Medieval and early modern Africa

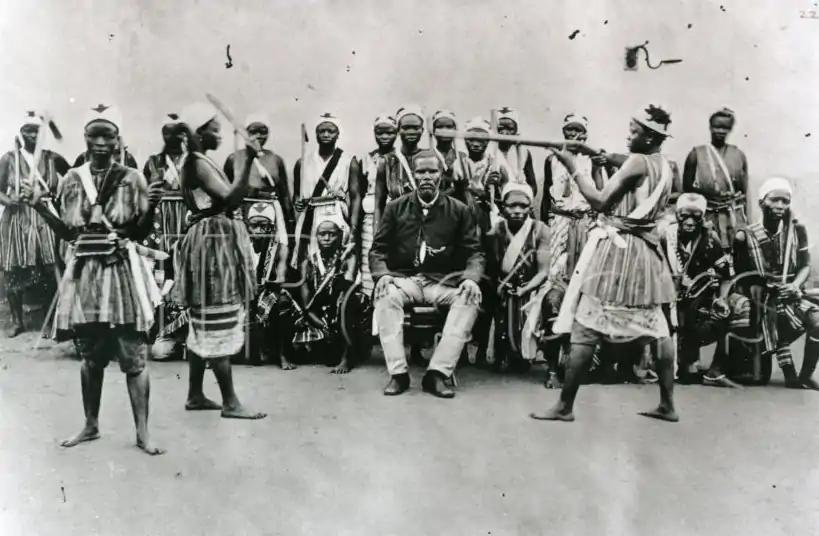
Dahomey Amazons, an all-women fighting unit

The Fulani were migratory people. They moved from Mauritania and settled in Futa Tooro, Futa Djallon, and subsequently throughout the rest of West Africa. By the 14th century CE, they had converted to Islam. During the 16th century, they established themselves at Macina in southern Mali. During the 1670s, they declared jihads on non-Muslims. Several states were formed from these jihadist wars, at Futa Toro, Futa Djallon, Macina, Oualia, and Bundu. The most important of these states was the Sokoto Caliphate or Fulani Empire.